David Copperfield (1966 TV serial)

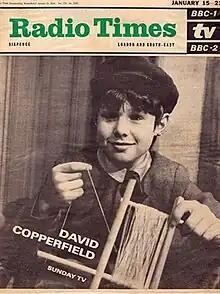
"Radio Times" cover with Christopher Guard

David Copperfield is a BBC television serial starring Ian McKellen in the title role of the adaptation of Charles Dickens's 1850 novel that began airing in January 1966. It also featured Tina Packer as Dora Flora Robson as Betsey Trotwood, Gordon Gostelow as Barkis, and Christopher Guard as young David. The screenplay adaptation was written by Vincent Tilsley, who had previously helmed the 1956 adaptation almost a decade prior.